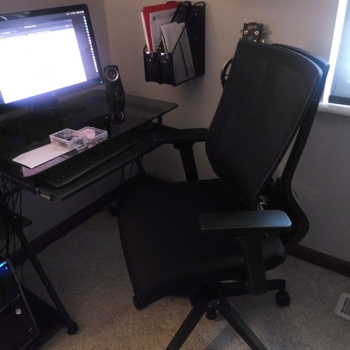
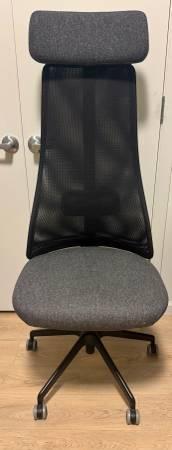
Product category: items_chair
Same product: no